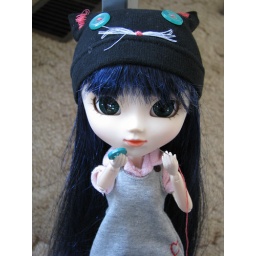
Lan in animal hats again